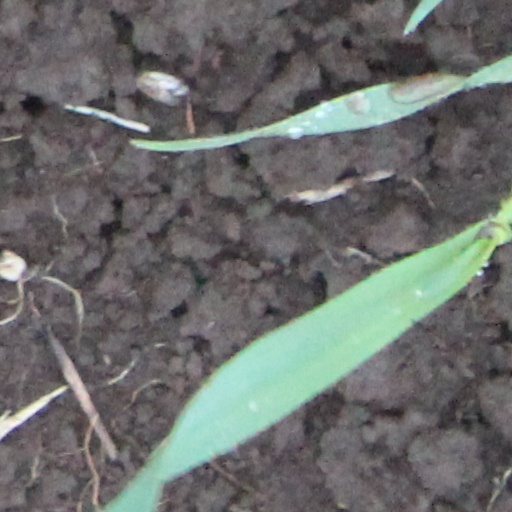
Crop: wheat